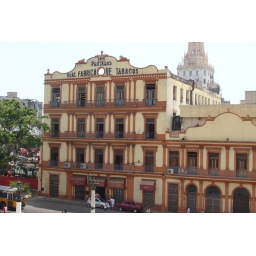
A historic building photographed from a balcony of the &amp;quot;Capitolio&amp;quot; in Old Havana.